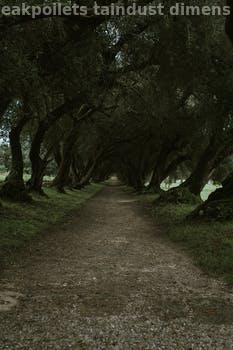
Label: Watermark